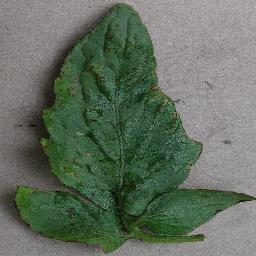
Label: Tomato___Bacterial_spot